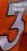
Number: 3